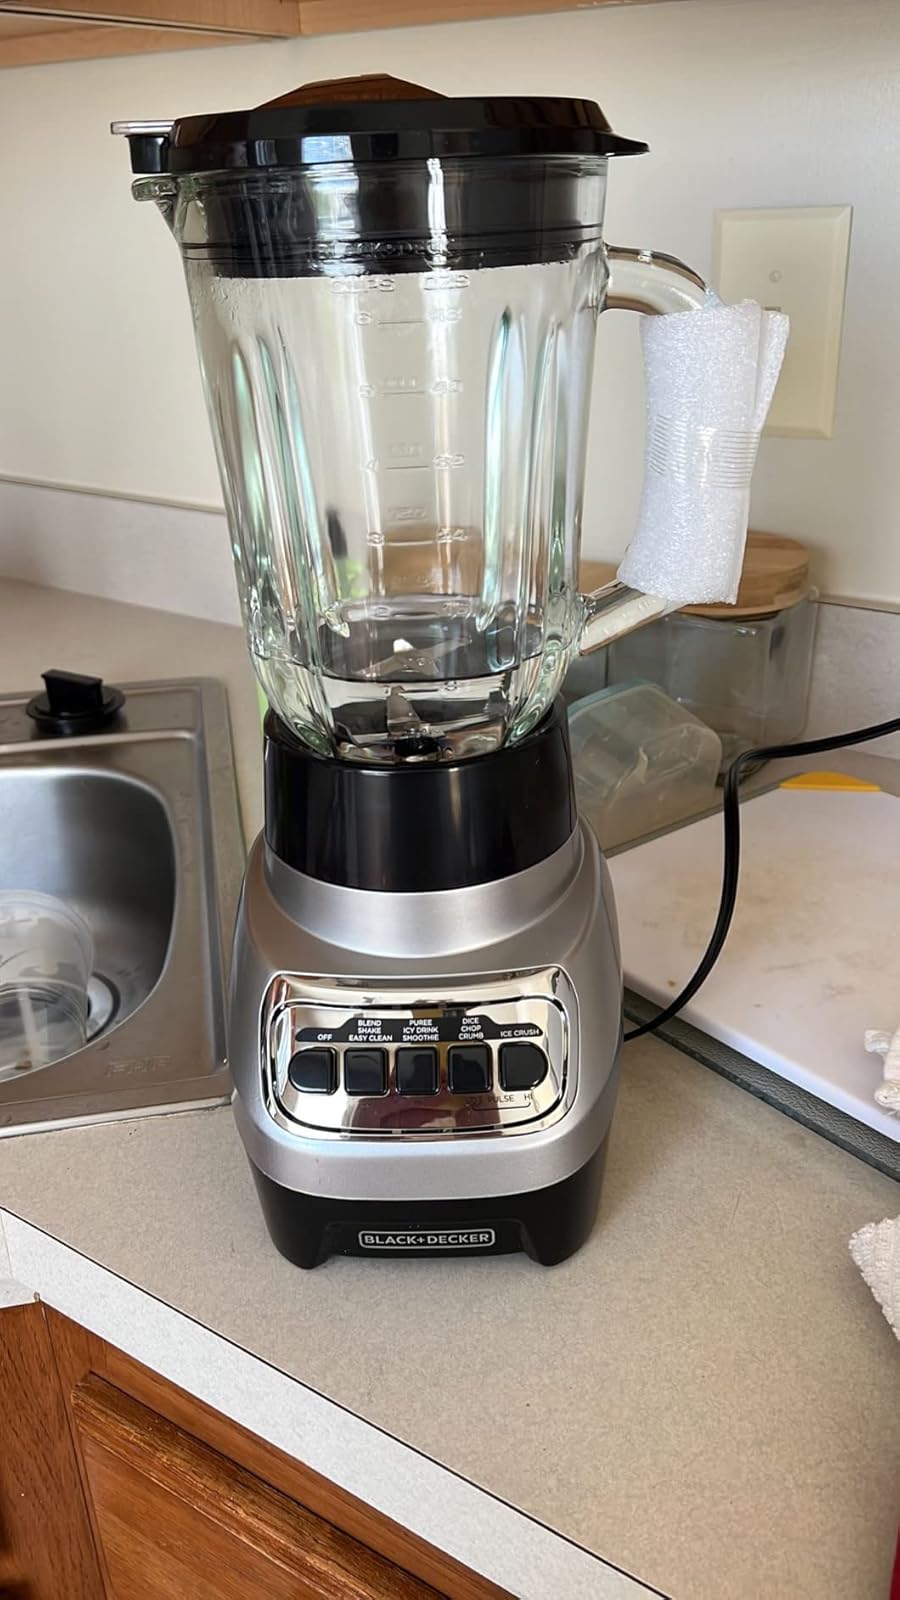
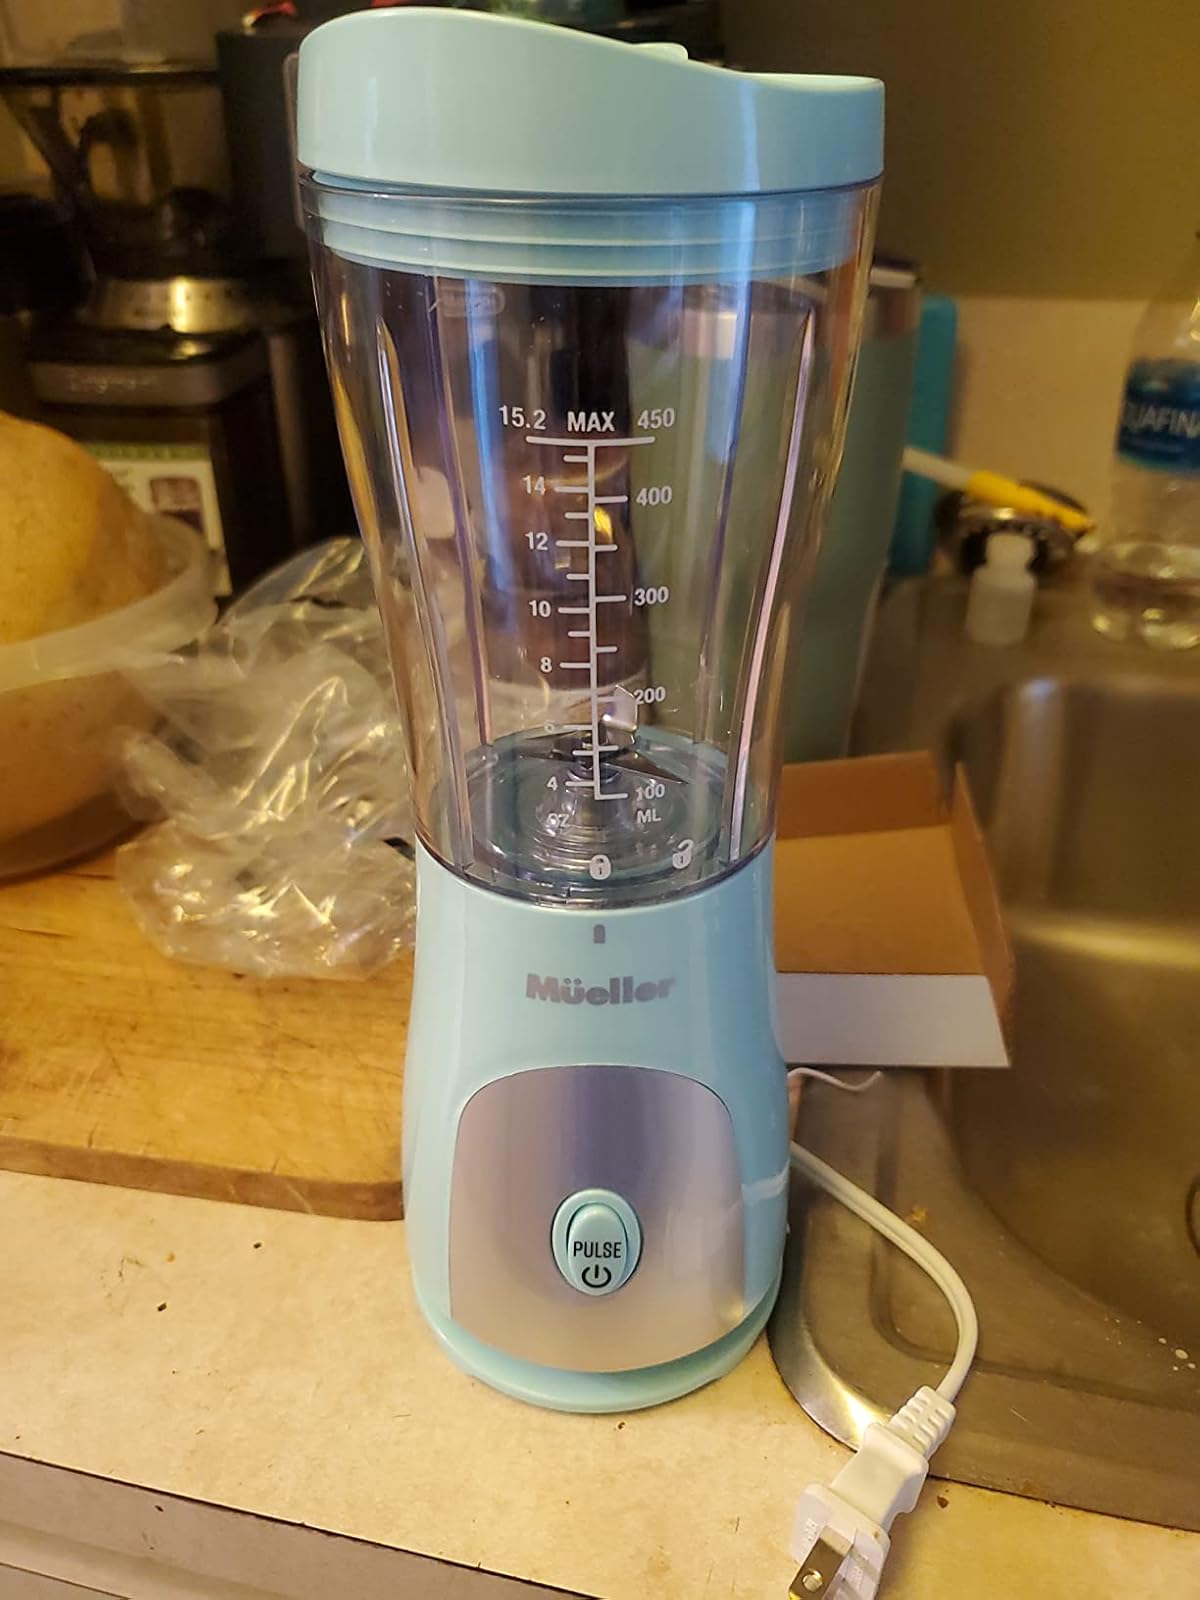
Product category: items_blender
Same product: no